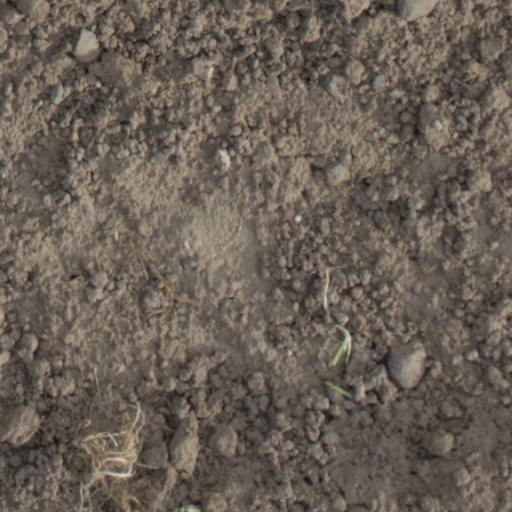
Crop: wheat